Gold Stick and Silver Stick

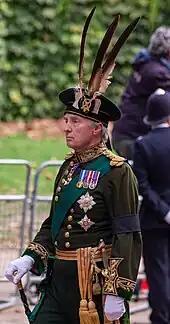
Richard Scott, 10th Duke of Buccleuch, the Captain General of the Royal Company of Archers and Gold Stick for Scotland during Elizabeth II's funeral procession

The "Silver Stick" is the Commander of the Household Cavalry and holds the rank of colonel. Silver Stick-in-Waiting is the deputy (assistant) to Gold Stick-in-Waiting, but there are occasions when Silver Stick only is summoned for duty—for example, on the arrival of a head of state on a state visit.